List of tallest buildings in Delhi-NCR

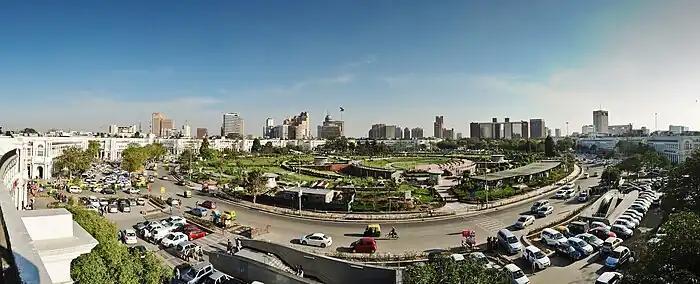

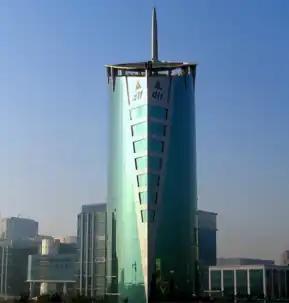

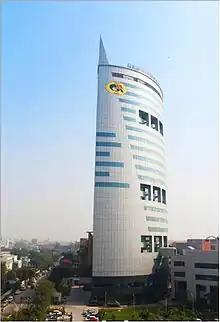
GAIL Jubilee Tower, in Noida.

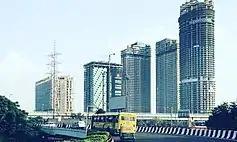
Supernova Spira in Noida, The tallest Building in the Delhi NCR region.

This list enumerates high-rise buildings and skyscrapers in the city of Delhi, the capital and the largest metropolis of India, along with its adjoining NCR areas. Currently there are around 27 skyscrapers and more than 5,200 high-rise buildings in the Delhi NCR area with thousands more under construction. Supernova Spira in Noida, which topped out in 2022, is currently the tallest building in Delhi NCR with a height of consisting of 80 floors.